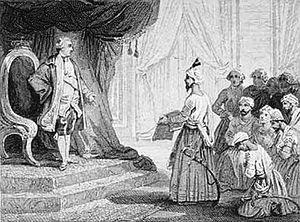
Louis XVI recevant les ambassadeurs de Tipu Sultan venus solliciter son aide contre les anglais. N. B.: La réception des trois ambassadeurs, Mohammed Dervich Khan, Akbar Ali Khan et Mohammed Osman Khan eut lieu au château de Versailles.&#91
Cette page concerne l’année 1788 du calendrier grégorien.